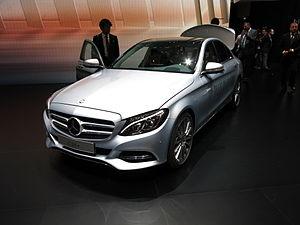
Salon international de l'automobile de Genève 2015